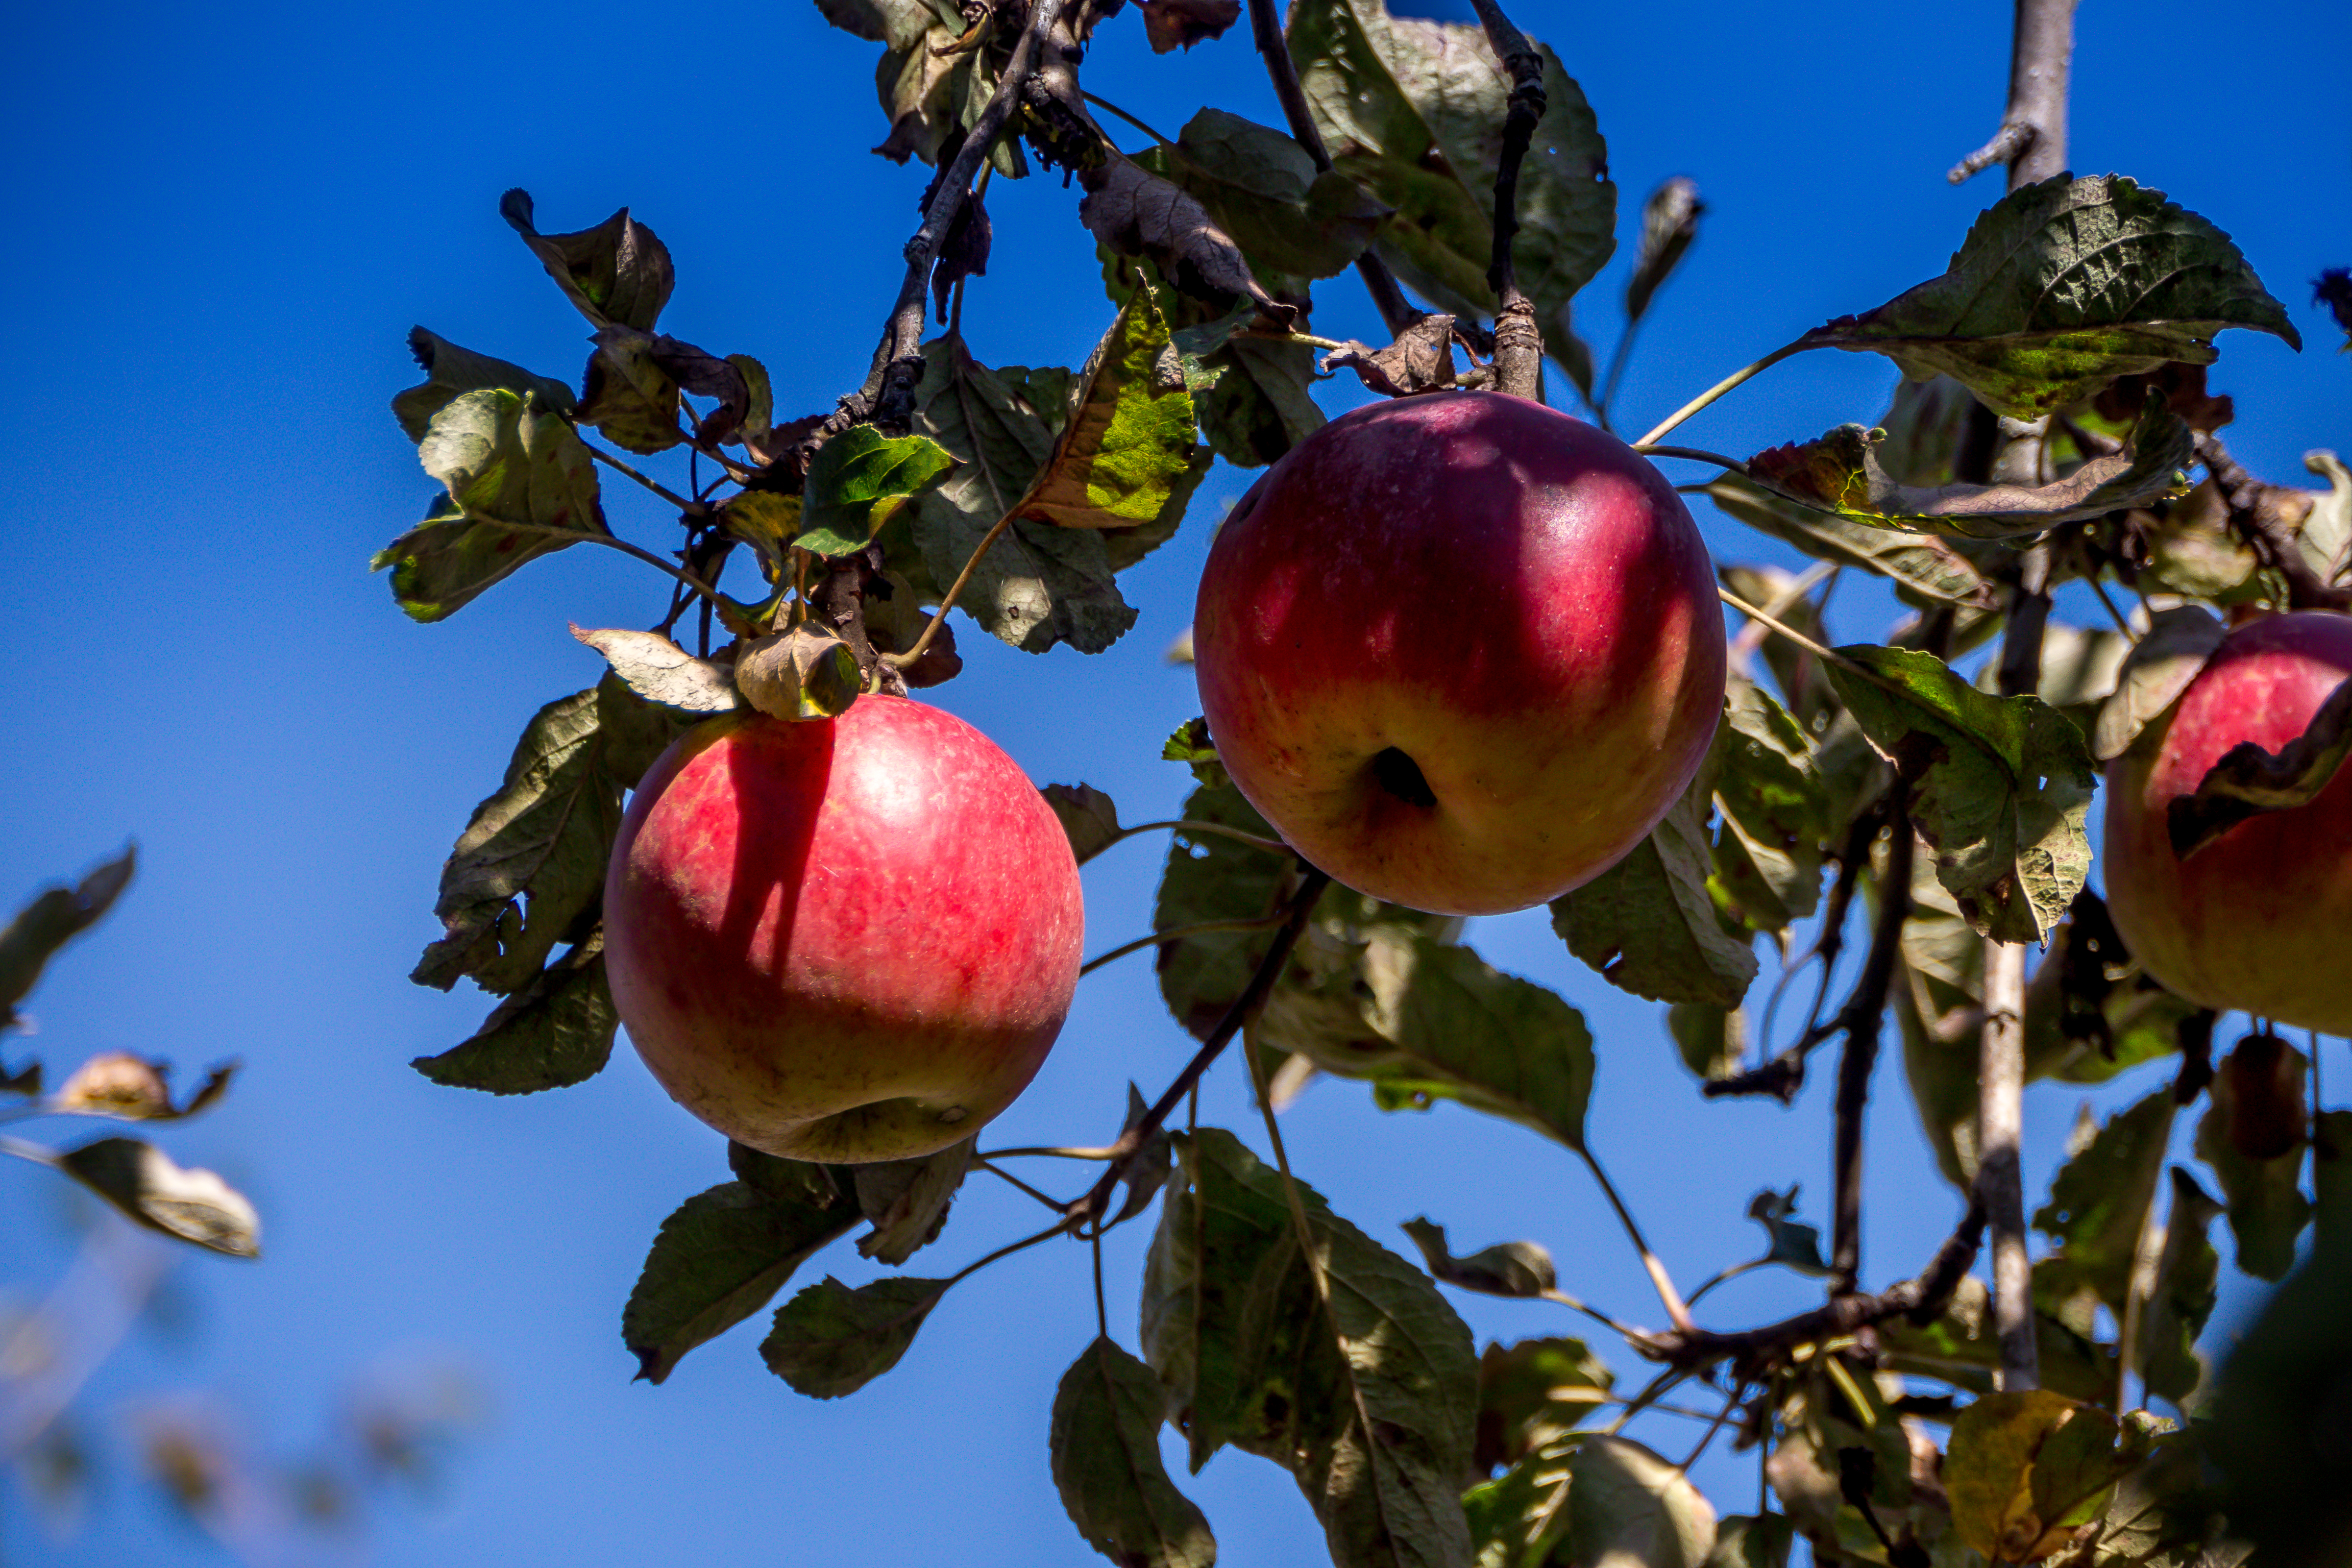
apple, sun, tree, flowering plant, plant, fruit, pomegranate, food, flower, produce, fruit tree, mcintosh, malus